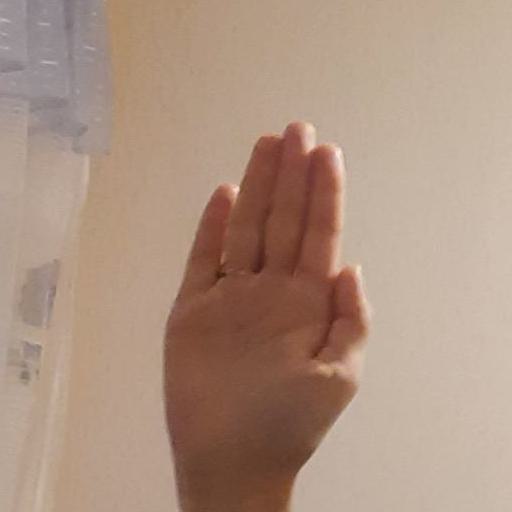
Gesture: stop